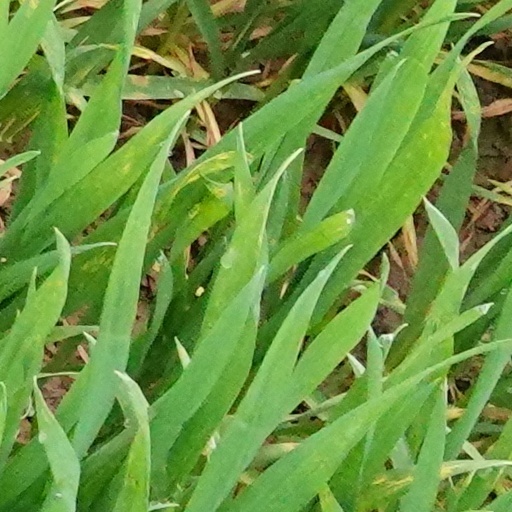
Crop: wheat